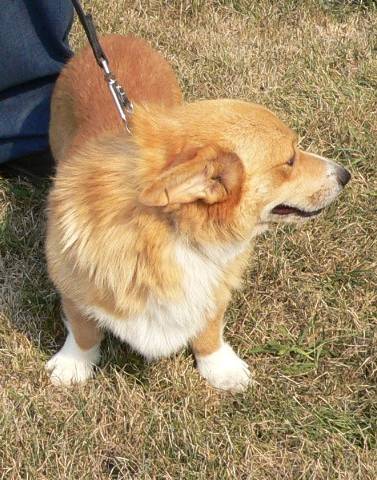
Label: dog